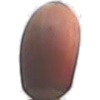
Label: hazelnut